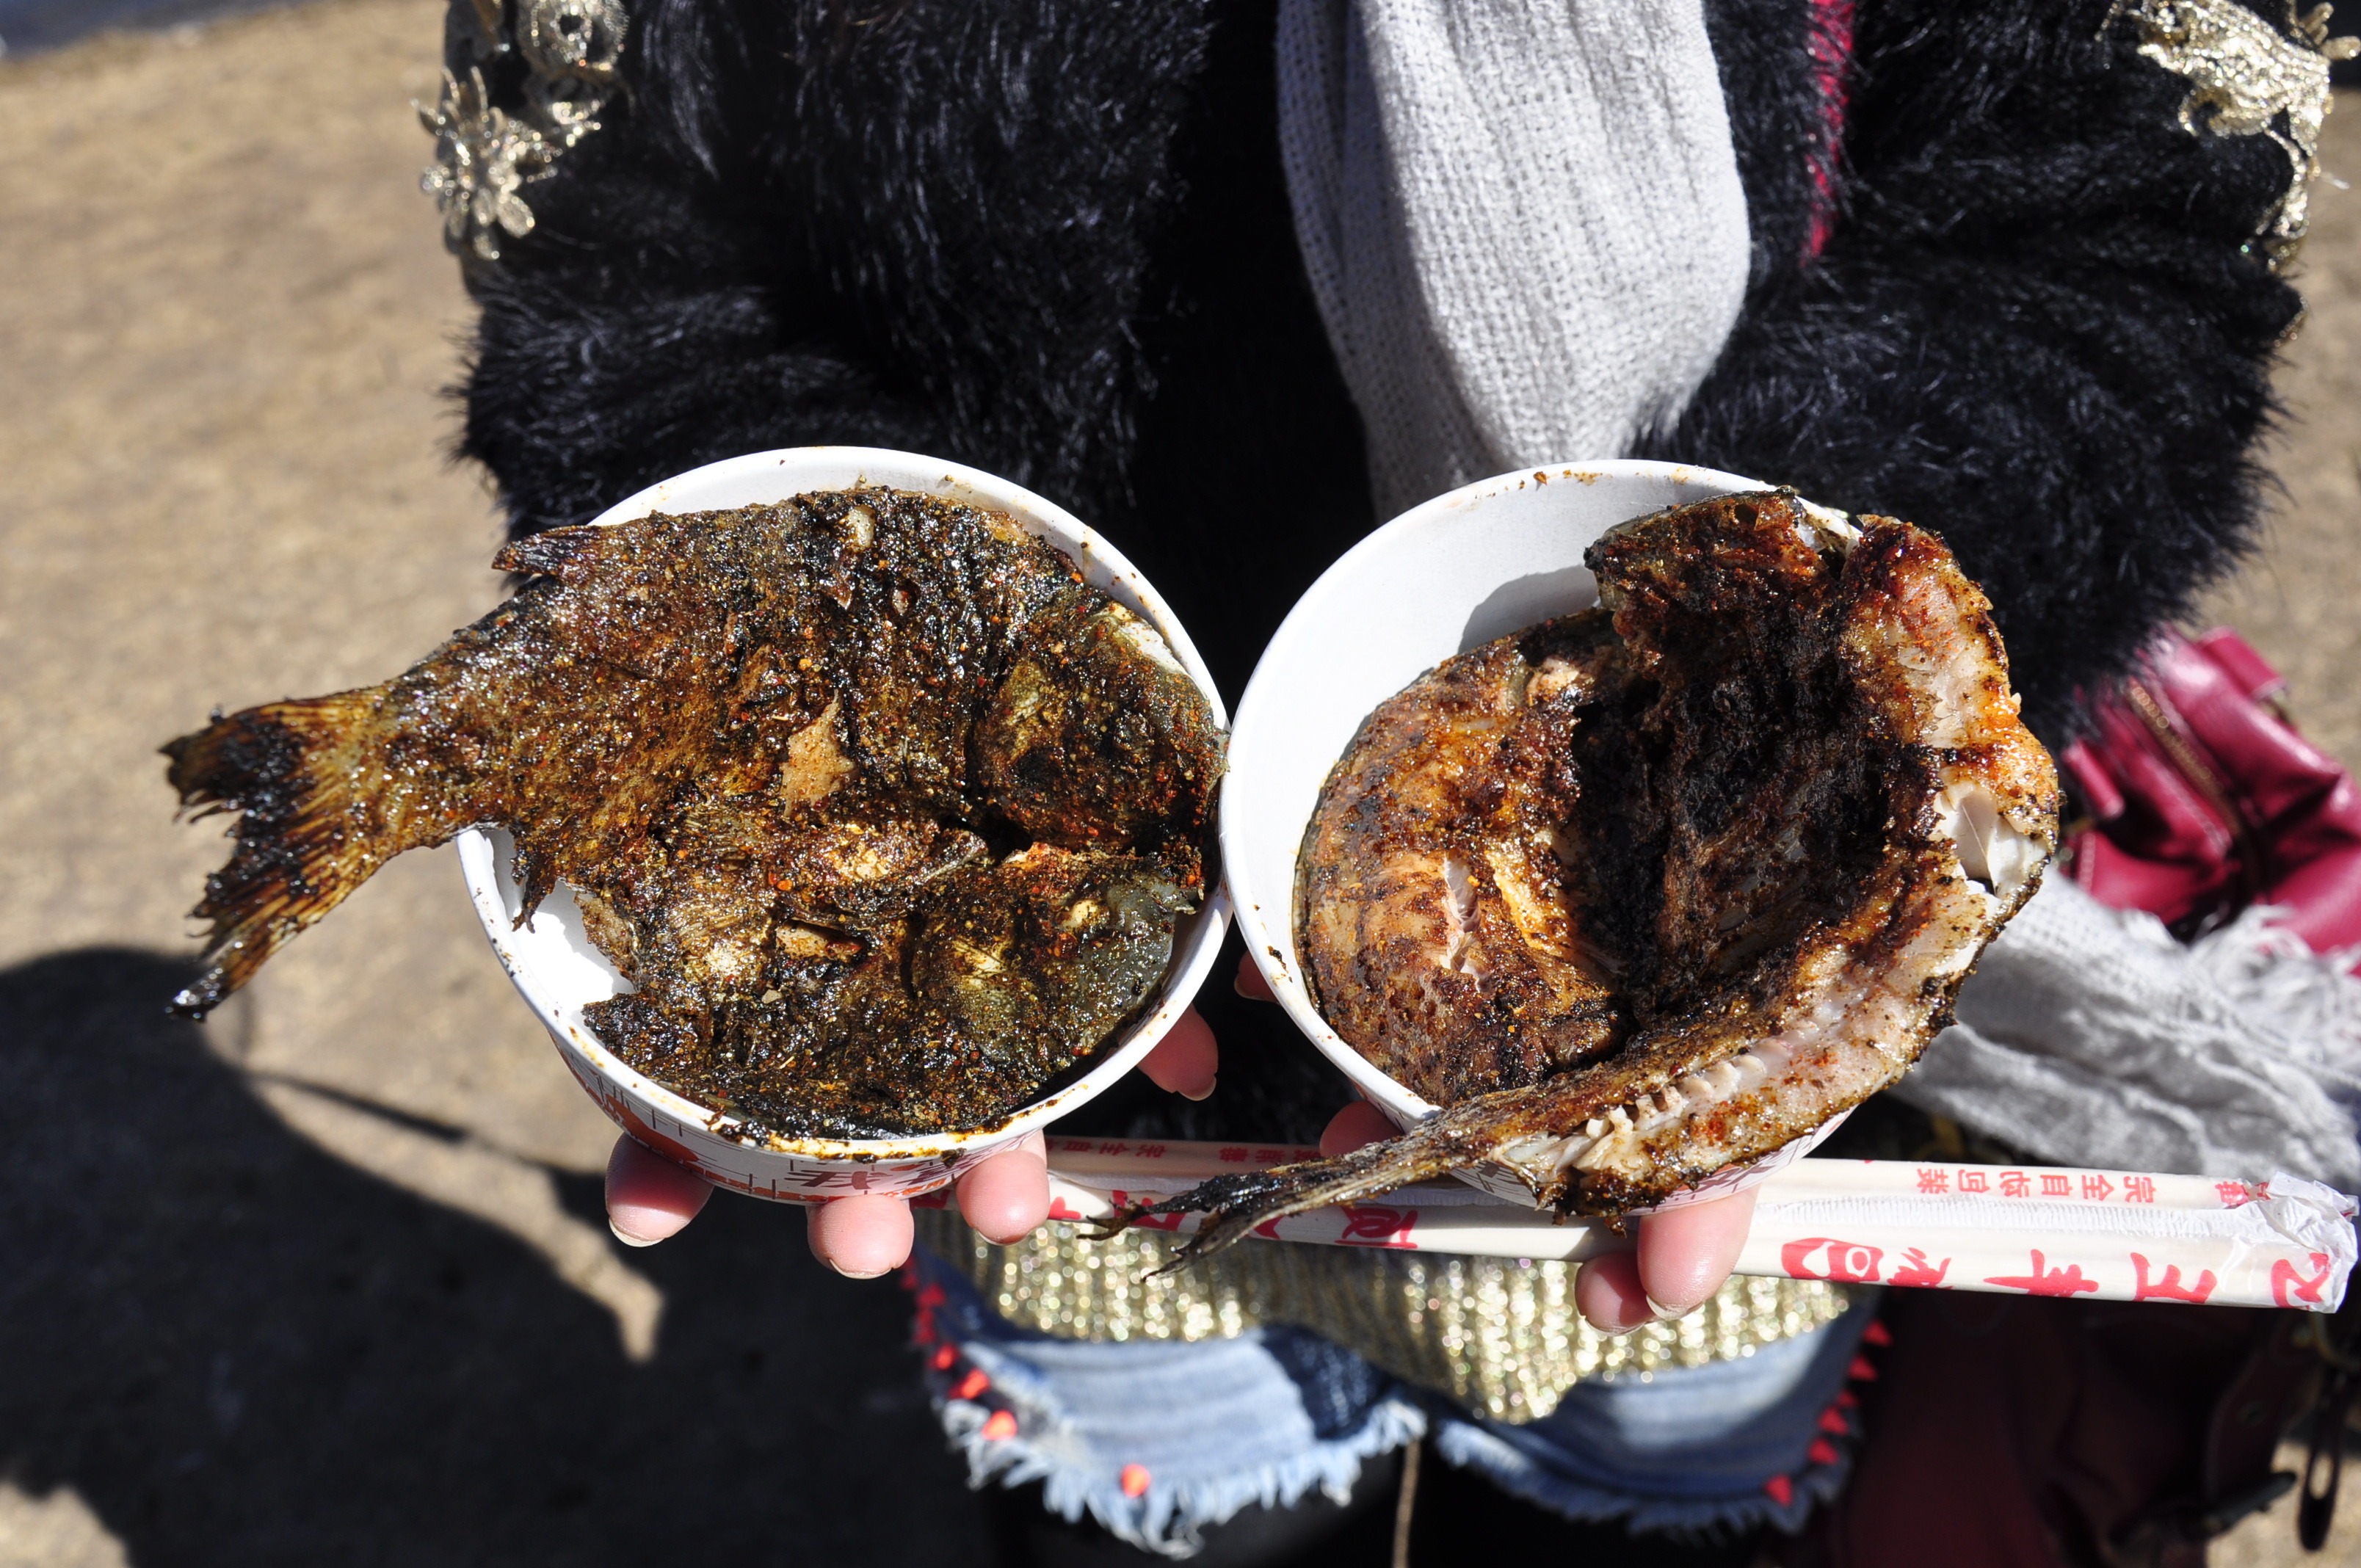
dish, food, grilled fish, the wild, field kitchen